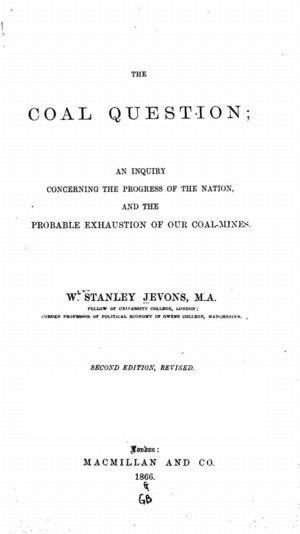
Sur la Question du Charbon est un livre de l'économiste William Stanley Jevons publié en 1865, dans lequel il étudie les conséquences de la dépendance du Royaume-Uni vis-à-vis du charbon. Dans la mesure où le charbon est une ressource énergétique disponible en quantité finie et non renouvelable, Jevons a soulevé la question de la durabilité de son exploitation. « Sommes-nous sages, » demande-t-il de manière rhétorique, « de laisser le commerce de ce pays augmenter au-delà de ce que nous pouvons maintenir durant une longue période ? » Sa thèse centrale était que la domination du Royaume-Uni sur le monde n'était que passagère, du fait même de la nature non infinie de la ressource énergétique primaire sur laquelle sa richesse et sa domination reposaient. En exposant cette thèse, Jevons couvrit toute une série de questions centrales liées à la durabilité, y compris les limites à la croissance et leur dépassement, la surpopulation, le taux de retour énergétique, la taxation des ressources énergétiques, les énergies renouvelables alternatives, et le phénomène de pic d'extraction de ressources — un sujet largement débattu aujourd'hui dans le cadre du pic pétrolier.